Aleksander Kwaśniewski

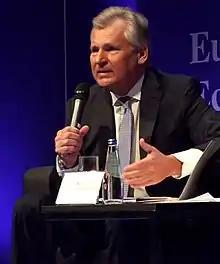
Aleksander Kwaśniewski during the 2013 European Economic Forum

In 1997, the Polish newspaper "Zycie" reported that Kwaśniewski had met former KGB officer Vladimir Alganov at the Baltic sea resort Cetniewo in 1994. First Kwaśniewski denied ever meeting Alganov and filed a libel suit against the newspaper. Eventually, Kwaśniewski admitted that he had met Alganov on official occasions, but denied meeting him in Cetniewo.